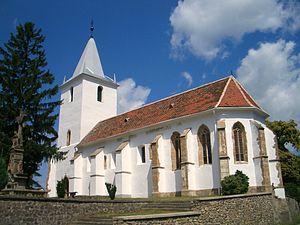
Église de Zalaszántó
Zalaszántó est un village et une commune du comitat de Zala en Hongrie.